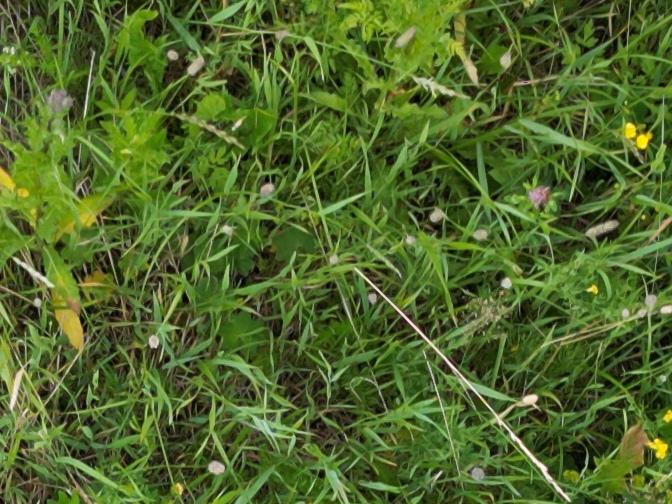
Flowers visible: yarrow flowers, yarrow flowers, yarrow flowers